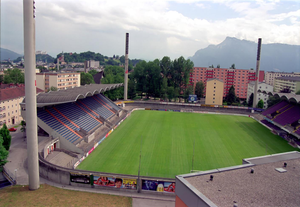
Le Red Bull Salzbourg ou FC Salzbourg est un club autrichien de football basé à Wals-Siezenheim dans le district de Salzbourg.